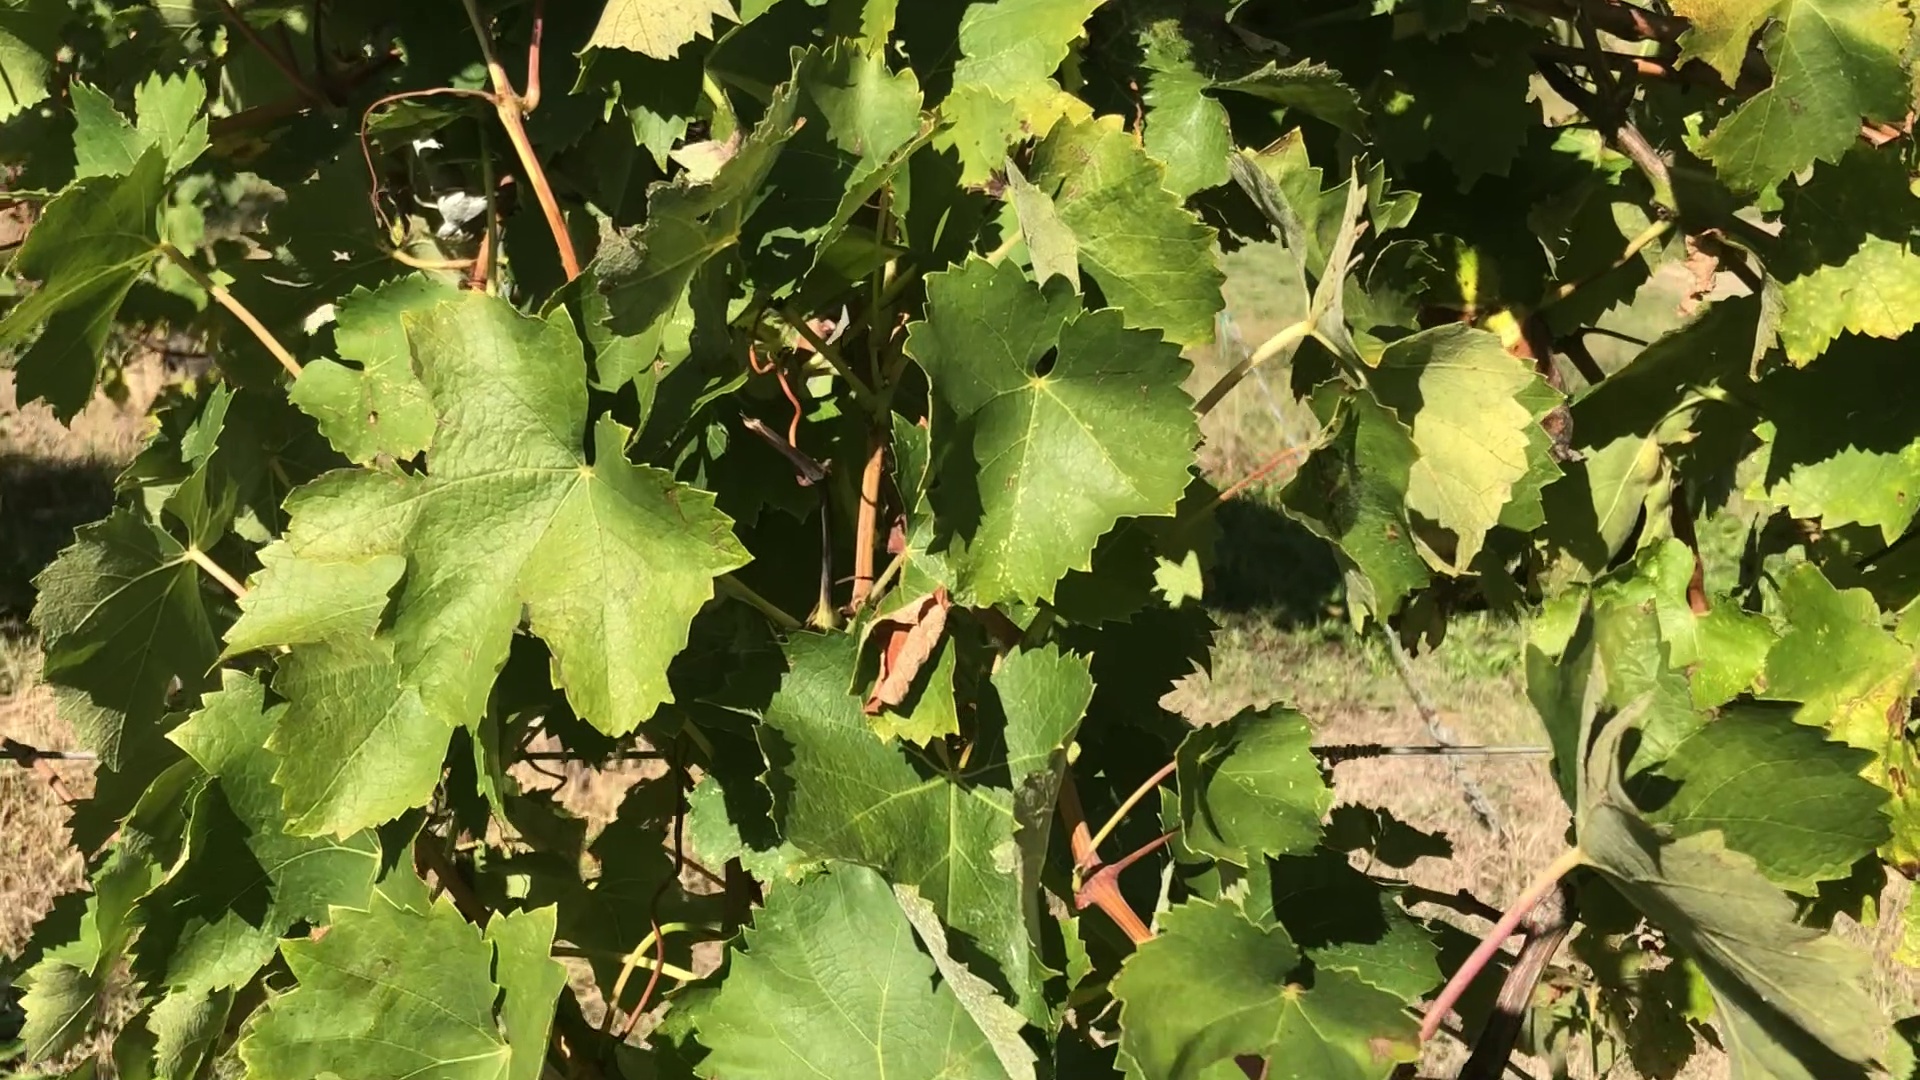
Label: healthy